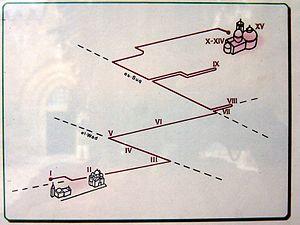
La Via Dolorosa est une rue de la vieille ville de Jérusalem.